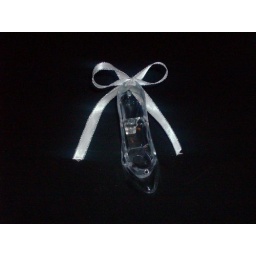
front angle of clear shoe favor with stone in center of the shoe and bow on back